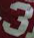
Number: 3